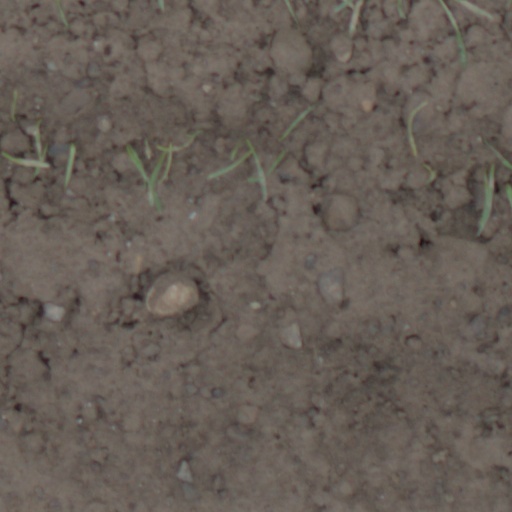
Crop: wheat